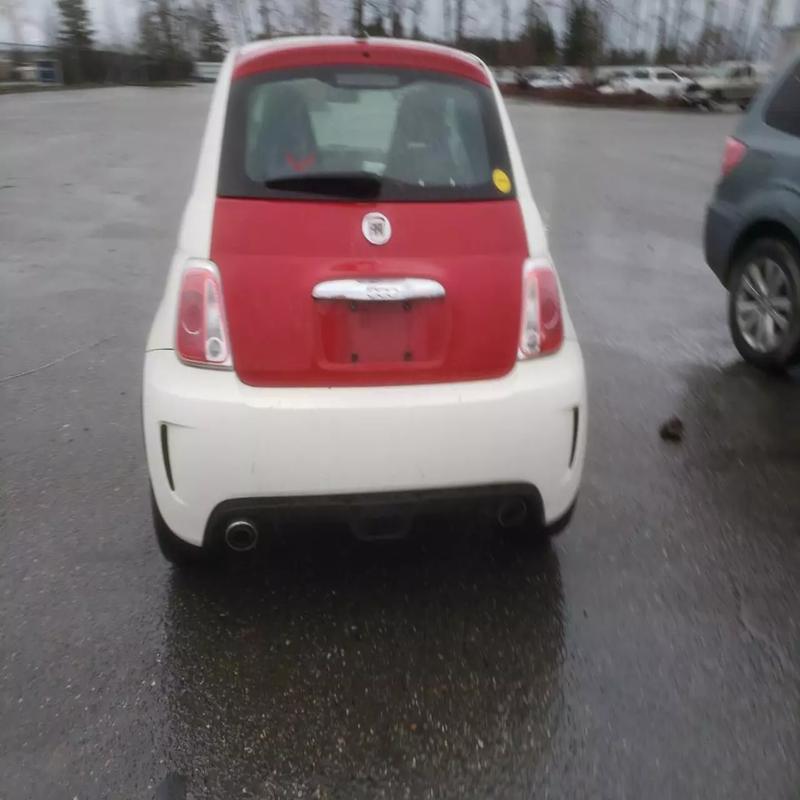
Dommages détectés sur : plaque d'immatriculation arrière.
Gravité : majeur